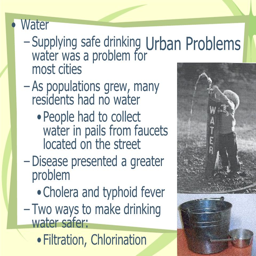
water supplying safe drinking water was a problem for most cities .